Delaware Electric Cooperative

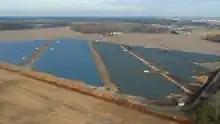
The nearly 40-acre Bruce A. Henry Solar Farm near Georgetown has been providing members with renewable energy since 2012.

Since 2012, DEC has balanced the need to decarbonize the energy it delivers to members with its goal of keeping electric costs affordable for members. The Co-op was the first utility in the state to build and own its own solar energy farm. The nearly 40-acre Bruce A. Henry Solar Farm near Georgetown has been providing members with renewable energy since 2012. In January of 2022, the utility announced that seven new utility-scale solar projects would begin generating clean energy for members by 2024. The Co-op continues to rely on a diversified mix of energy sources, including solar, wind, landfill gas, coal, nuclear and natural gas to provide reliable power to more than 112,000 homes and businesses. Through investments in renewable energy and various efficiency programs, the co-op has reduced its carbon footprint by 46 percent since 2005.